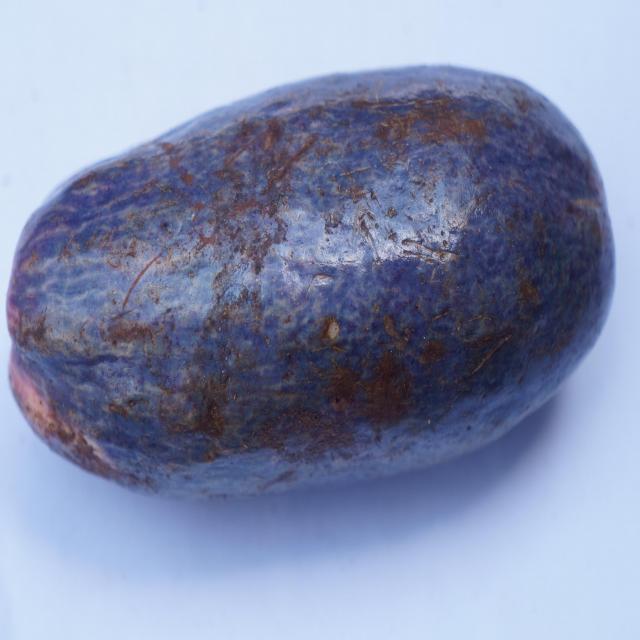
Plum grade: unaffected